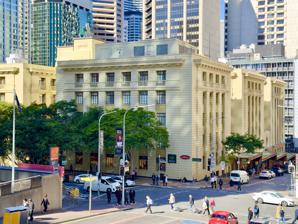
Building: Anzac Square Building
Country: Australia
Year built: 1931
Heritage-listed building in Brisbane, Queensland Anzac Square Building Anzac Square Building, corner of Edward and Adelaide Street, 2024 Location 255A Ann Street , Brisbane City , City of Brisbane , Queensland , Australia Coordinates 27°28′01″S 153°01′34″E / 27.4669°S 153.0261°E / -27.4669; 153.0261 Design period 1919–1930s (interwar period) Built 1931–1959 Architect John Smith Murdoch Architectural style(s) Classicism Queensland Heritage Register Official name Former Queensland Government Offices (Anzac Square Building), Adina Hotels, State Government Offices/The Murdoch Apartments/Hotel Type state heritage (built) Designated 21 October 1992 Reference no. 600059 Significant period 1930s–1950s (fabric) 1930s–1990s (historical) Builders A H Mason Location of Anzac Square Building in Queensland Show map of Queensland Anzac Square Building (Australia) Show map of Australia Anzac Square Building is a heritage-listed office building at 255A Ann Street , Brisbane City , City of Brisbane , Queensland , Australia. It was designed by John Smith Murdoch and built from 1931 to 1959 by A H Mason. It is also known as Queensland Government Offices, State Government Offices, Adina Apartments Hotel, and Murdoch Apartments & Hotel. It was added to the Queensland Heritage Register on 21 October 1992. History State Government Building (now Anzac Square Building), Brisbane, 1933 The Queensland Government Offices were built in stages commencing in 1931 and completed by 1959. It forms an integral part of the design by John Smith Murdoch , Chief Architect of the Commonwealth, for the block bounded by Edward , Ann, Creek and Adelaide Streets and consisting of separate state and federal government offices flanking a memorial square. Prior to the construction of the Queensland Government Offices the site was occupied by the old Normal School , near the Edward and Adelaide Streets corner, and a fire station at the corner of Edward and Ann Streets. The land for the Normal School was originally granted in 1852 to the Board for National Education. Further grants were made to the Board of General Education in 1861. The Normal School opened in 1863. The school acquired more land along the Ann Street frontage in 1871 but in 1889 the allotment at the corner of Ann and Edward Streets was dedicated for a Fire Brigade Station Reserve. A fire station, designed by Henry Wallace Atkinson , was built in 1890. The Commonwealth Government owned much of the remaining part of the block. Around 1910 it was investigating a proposal to create a square in front of the Central Railway Station that would serve as a fitting entrance to the city. The idea of a square dedicated to the memory of the Anzacs was first raised soon after the Gallipoli campaign in 1916. A committee was formed in 1919 by Lt Col Donald Charles Cameron to lobby for the creation of a commemorative square that would occupy the entire block. In 1921 the Commonwealth Standing Committee on Public Works decided to erect a National War Memorial as part of the redevelopment of the block. In 1923 John Smith Murdoch proposed a layout for the block which included a central square flanked by rectangular office blocks of similar appearance. An alternative design was produced by the former Deputy Government Architect Lt Col T Pye later in the same year. This scheme, featuring a semicircular drive with triangular planned offices in the northern and western corners of the site, was sent to the federal government for consideration. Murdoch subsequently sent three alternative designs to the Brisbane City Council and the State Public Works Department . One of these was adopted to coordinate the design of the block. Design guidelines were established allowing for the construction of seven storeyed buildings consisting of a two storeyed base faced in granite and sandstone and upper walls of brick or concrete rendered to imitate stone. Detailed design and documentation of the Queensland Government Offices was carried out by the Architectural Branch of the Queensland Public Works Department, in accordance with the guidelines, under the supervision of Andrew Baxter Leven . Elevations were designed to match the proposed Commonwealth Government Offices . By 1928 land in the centre of the block, with frontages to Ann and Adelaide Streets of 228 feet (69 m), was dedicated for the purpose of public park under the control of Brisbane City Council . A national competition held in 1928 to design the Anzac memorial and square was won by Sydney architects Buchanan and Cowper. By 1929 the designs of Anzac Square and the Queensland Government Offices had been finalised. Anzac Square was opened in 1930. The Normal School and adjacent Army Drill shed were demolished by 1930. The site was excavated at the corner of Edward and Adelaide Streets in preparation for the first stage of construction of the new Queensland Government Offices; Units 1 and 2. In the final design a two storeyed podium formed the base for six five storeyed towers connected by a corridor which wrapped around a central courtyard. Each tower block constituted a unit. Eighteen tenders were received on 25 March 1931 for the construction of Units 1, located in the centre of the Edward Street facade and Unit 2, on the Edward and Adelaide Streets corner. The lowest tenderer, AH Mason with a price of £ 193,844/13/- , was accepted on 14 April 1931. The contract time was two years. Emphasis was placed on the use, where possible, of local products in line with the government's "Queensland Made" policy. Timbers such as silky oak , Queensland satiny, rose walnut, yellow wood ash, rose mahogany, maple and walnut bean were incorporated into the designs for parquetry flooring and wall panelling in the various offices. Many of the public spaces were lined with marble supplied by the Ulam Quarries near Rockhampton . Services in the new building included lifts, intercommunicating telephone systems, pneumatic despatch tube system, mechanical ventilation and vacuum-cleaning system. Units 1 and 2 were occupied by the Public Curator and the State Government Insurance Office in June 1933. Construction of Unit 3 commenced in 1934, using day labour, and was finished by 1937. The design took advantage of the street frontages in Units 1, 2 and 3 by including small shops and an arcade on the ground floors of the Edward and Adelaide Street elevations (now known as ANZAC Square Arcade ). During 1940/41 approval was given to proceed with the construction of the fourth unit. This unit, located in the centre of the Anzac Square frontage, was to accommodate the Titles Office, Stamp Duties Office, State Advances Corporation and Bureau of Rural Development. Despite a pressing need for office accommodation, work was stopped due to war induced shortages of materials, especially steel. In 1944 the exposed steel frame was encased in concrete and a concrete floor was poured to provide weather protection for the frame. Construction proceeded slowly and Unit 4 was not finished and fully occupied until 1948. Tenders were called during 1948 for the final stage of the building, Units 5 and 6 on Ann Street. The contract was let but it was not expected to be finished for two years due to shortages. The fire station was demolished in 1950 and the site excavated. Work halted in 1952 due to restrictions of Loans Funds. Building recommenced in 1954 and was completed by 1960. Work on the Commonwealth offices commenced in 1934 and 2 units were completed and occupied by 1936. No more work was done on the project. In 1968 at the request of the Commonwealth government both the State Government and the Brisbane City Council, as trustee of the square, agreed to abandon the design covenants governing the block and a fifteen-storey office building was constructed on the corner of Creek and Ann Streets. During the 1970s a number of redevelopment schemes were proposed by the Brisbane City Council for Anzac Square but were not built. The Queensland Government Offices underwent a major refurbishment in the early 1980s when many of the original interior fittings, including the timber paneling and flooring, were removed or concealed. In the mid 1980s raised walkways were constructed across Anzac Square which partly obscure the view of the adjoining facade of the Queensland Government Offices. A private consortium redeveloped the Anzac Square Building c. 2000 to convert it to a more mixed use with: 41 residential apartments five floors of office space an apartment hotel with 135 rooms a shopping arcade with 35 shops (known as Anzac Square Arcade ) The redevelopment won numerous awards for urban renewal and refurbishment. Description The Queensland Government Offices is a seven storeyed masonry and steel structure containing offices and ground level shops. Situated at the south western end of the block bounded by Ann, Edward, Adelaide and Creek Streets, the building forms an integral part of a design which includes a memorial square and offices for the Commonwealth Government. The square is part of a larger open space which links the Central Railway Station and the GPO. The building consists of the repetition of six units of similar design around a central courtyard . The lower two storeys form a podium built to the property alignment. The podium is faced in Helidon sandstone with a granite base. The five upper levels are divided into six towers each separated from the next by deep recessed bays which act as light courts. The external brick walls of the upper levels are channelled and rendered to resemble the banded sandstone of the podium. The steel frame of the building supports the walls which are not loadbearing. The building has repetitive facades which are articulated vertically and horizontally. Vertically they are divided into base, middle and top. Horizontally the longer Edward Street and Anzac Square facades are divided into three by the recesses which form light courts while the Adelaide and Ann Street facades are divided into two. Towers located at the rear of the light recesses protrude above the general parapet level. The composition of the facades is emphasised by the restrained use of classical detail. A moulded projection marks the junction between podium and middle levels. The upper level features classical balustrading and cornice . The middle and upper levels are a lighter colour than the base with the exception of the spandrel panels under the windows. The darker colour and slight recessing of the spandrel panels causes the spaces between the windows to appear as simplified pilasters . Wrapping around two thirds of the Edward Street and all of the Adelaide Street facades is a steel framed copper sheeted awning . The awning steps down the Edward Street elevation following the slope of the pavement. It is supported on metal tie rods and has pressed decoration including a coffered ceiling, rosettes and acanthus leaf friezes . In the centre of the Edward Street facade on the street level is a shopping arcade which is also an entrance to the building. The arcade has mosaic tiled floor with patterned border, a coffered plaster ceiling and timber and glass shop fronts. Two more entrances are located on this elevation. Double timber doors, positioned below the recesses between each unit, open onto long corridors leading to small lift foyers. A vehicle entrance with ornamental cast iron gates is located on the ground level of the Adelaide Street facade. It leads to the central courtyard. Flanking this entrance are two pedestrian entrances which lead via corridors to lift foyers. The main foyer space in the building is on the northern side of the vehicular access and features a grand staircase leading to the first floor level. Most of the remainder of the Adelaide and Edward Street facades at ground level is occupied by shops. Original shop fronts have plate glass windows with copper clad glazing bars and timber panelling. There are two entrances from Anzac Square. These are similar to the entrances from Edward Street and are located between each unit. The site originally sloped steeply from Ann Street down to Adelaide Street and was excavated to create a flat platform. The Ann Street facade is five storeys, with a further two storeys and a mezzanine located below pavement level. In the centre of this facade is a prominent arched portal. This entrance is faced in smooth sandstone and its simplified modern design, without mouldings or banding, contrasts with the external finishes of the remainder of the building. All of the building's entrances lead to the middle of the building where they are connected by a main corridor which wraps around the central courtyard. Vertical circulation is via stairs and lifts along the main corridor. Although most of the office spaces have been altered since construction, the public spaces of the building retain their original finishes. These interiors are enriched by the use of simplified classically derived ornament and richly patterned materials. The foyers and hallways on the lower levels feature marble panelling on the walls, and black and white mosaic tiles on the floors with black marble skirtings. Staircases, columns and pilasters are also of marble. On the upper levels terrazzo is used instead of marble. The staircases have cast iron balustrades with timber handrails and marble or terrazzo treads. Steel casement windows are used throughout with the exception of Units 3 and 4 which have timber casements. Internal walls are generally double brick with a rendered finish. The former caretakers flat located on the roof is of lightweight construction with a corrugated iron roof. The external walls of the central courtyard are rendered and painted. At each level above the ground are two concrete balconies with simple metal handrails which cantilever into the courtyard. Heritage listing Anzac Square Building was listed on the Queensland Heritage Register on 21 October 1992 having satisfied the following criteria. The place is important in demonstrating the evolution or pattern of Queensland's history. The building is an integral part of a larger design, the conception and execution of which involved the cooperative efforts of three tiers of government. The building is representative of the policies and priorities of the Queensland Government of the 1920s and 1930s, having a strong association with the "Queensland Made" ethic and daylabouring employment schemes. Its long period of construction demonstrates the commitment of successive state governments to the completion of an ambitious and unified undertaking. The staging of the construction is evident in the form of the building, clearly divided into six units. The place is important in demonstrating the principal characteristics of a particular class of cultural places. Anzac Square and the adjoining Queensland and Commonwealth Government Offices constitutes the most important Queensland example of the Anzac memorial movement and shows the extent of the monumentalism of this national building program. The architecture of this group demonstrates the formality and solemnity deemed necessary to commemorate the sacrifice of Australian soldiers in war. This aesthetic, drawn from the western classical tradition, was considered consistent with the expression of the functions of government. It is a prominent example of large public building designed in the 1920s, which has been in continuing use as shops and government offices since construction. The place is important because of its aesthetic significance. The building, through its restrained style, imposing bulk, symmetrical composition and judicious use of classical detail, is consistent with and contributes to the aesthetic qualities of Anzac square and the Commonwealth Government Offices. The place has a special association with the life or work of a particular person, group or organisation of importance in Queensland's history. The building is a major example of the work of the nationally important architect John Smith Murdoch and an example of the high quality of design and construction achieved by the Queensland Works Department under Andrew Baxter Leven, especially the external facades and the internal public spaces which have been little altered since first built. References